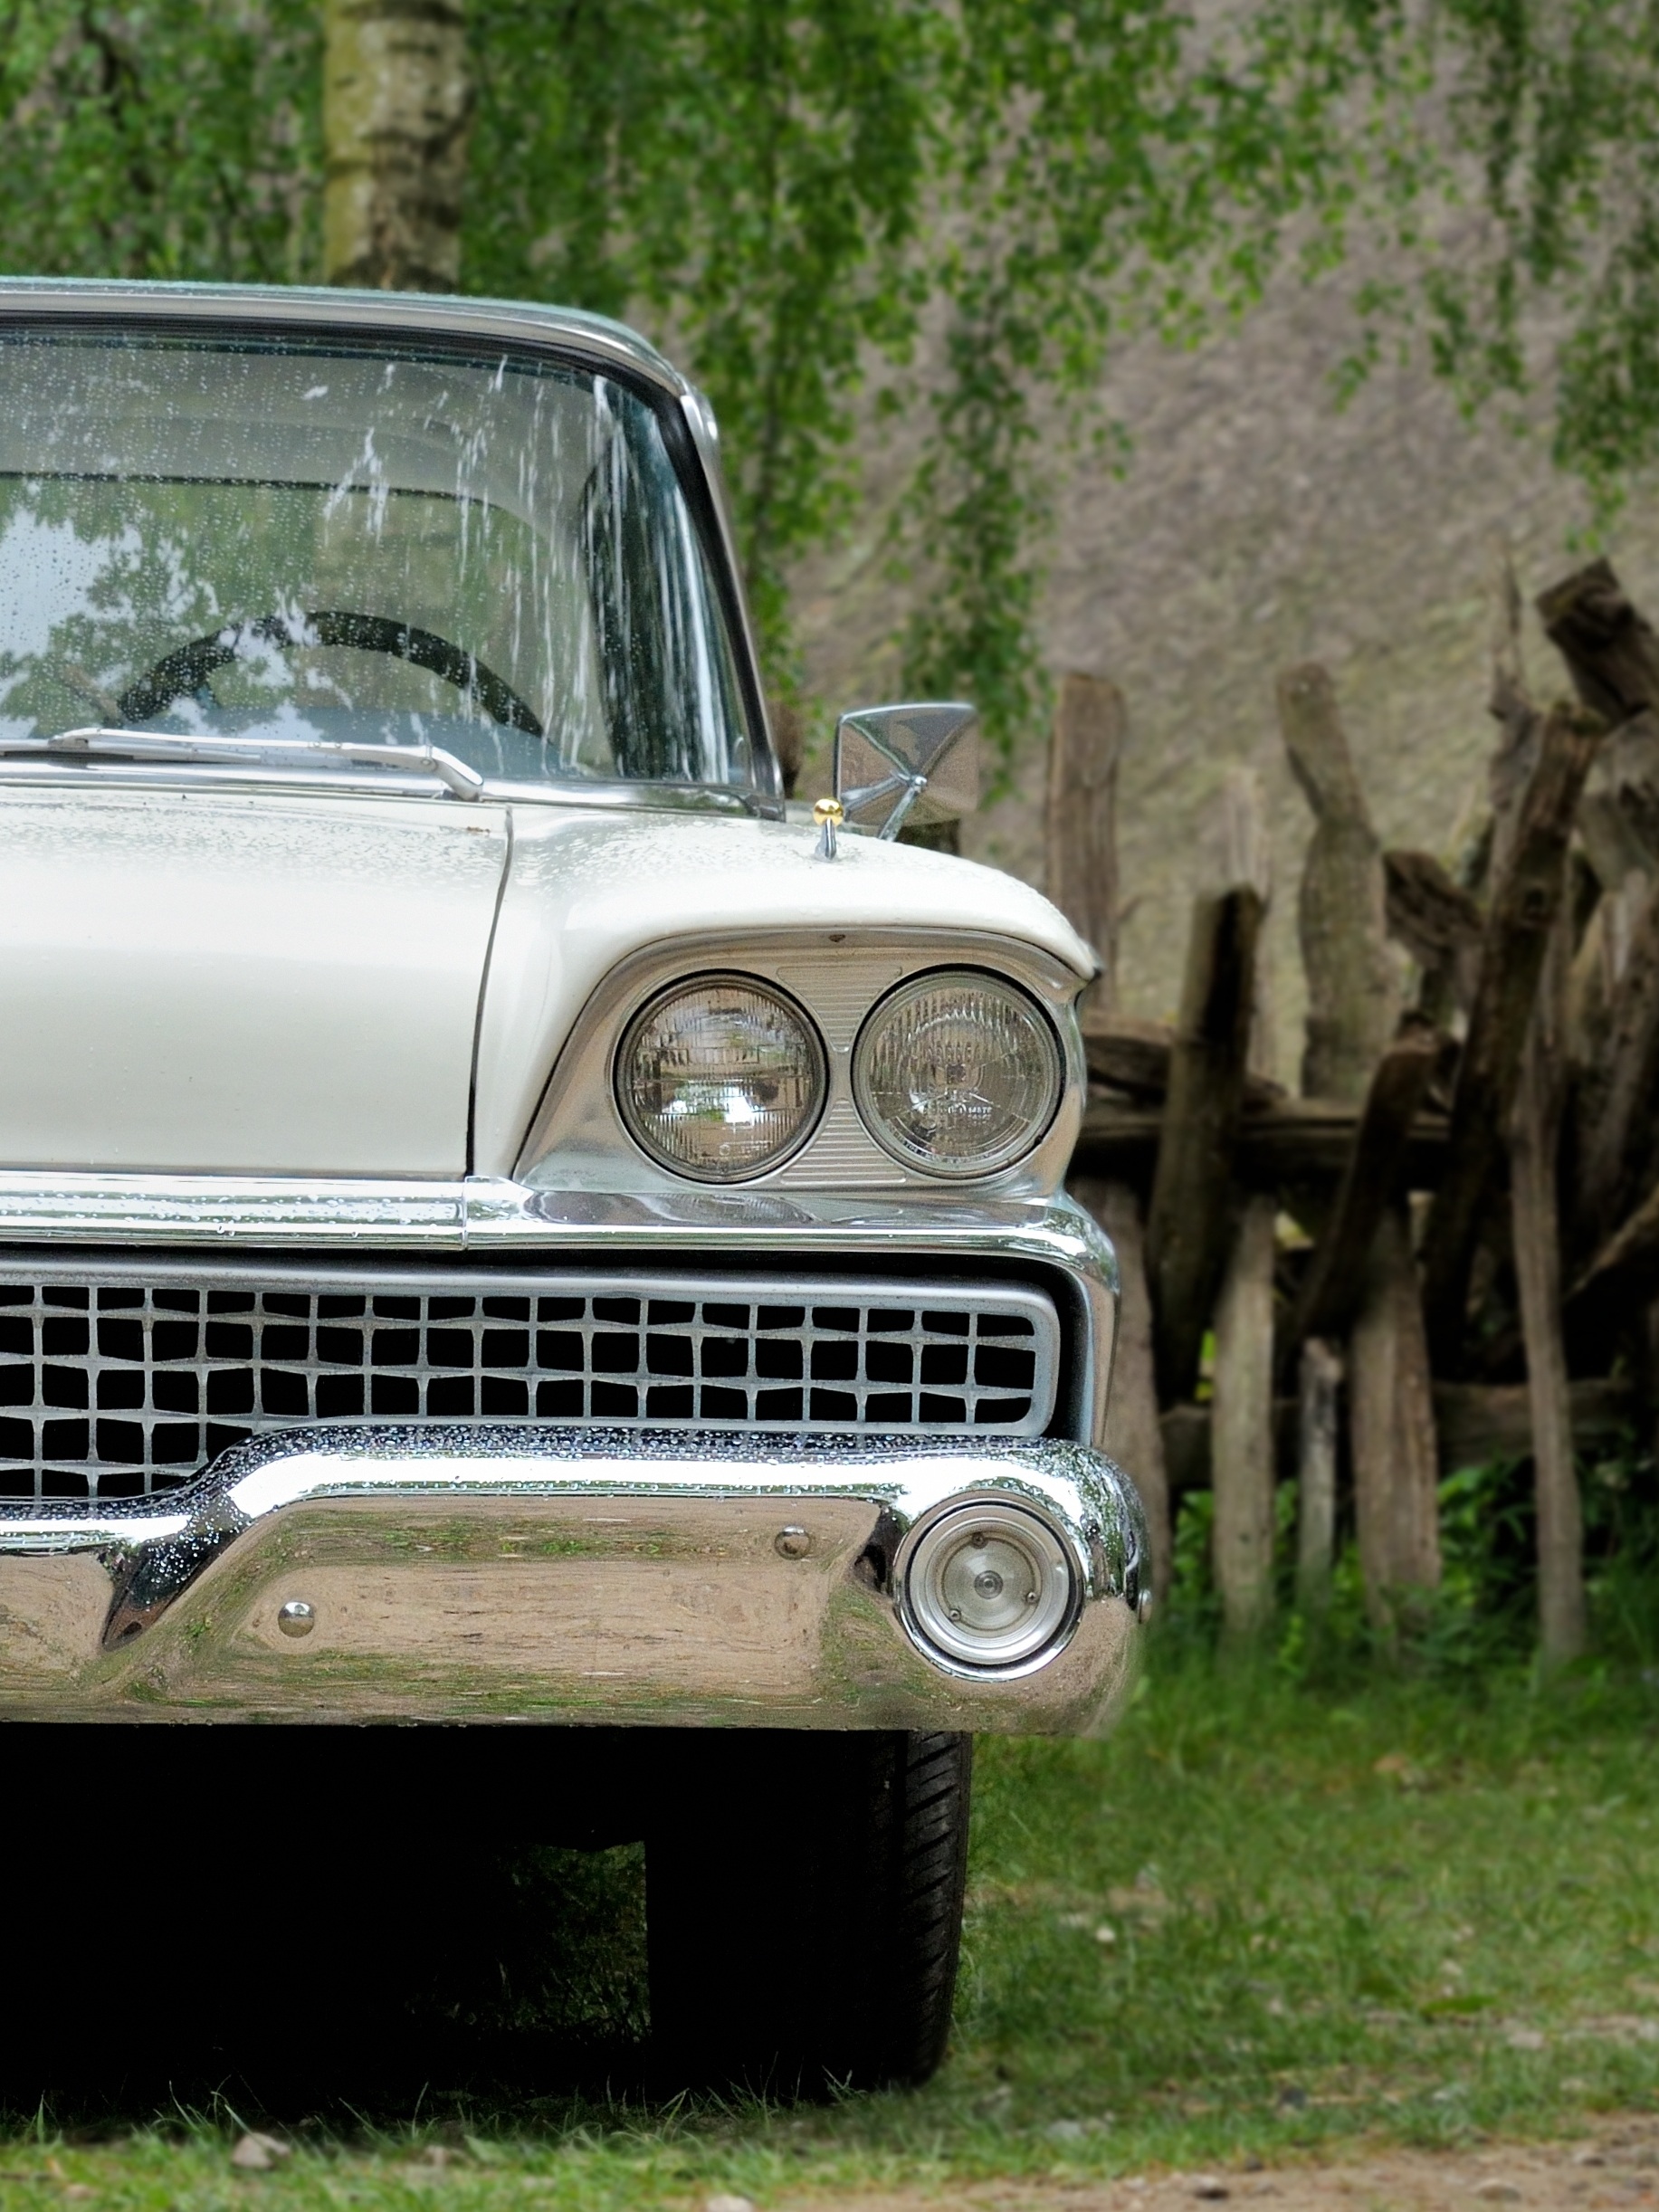
white, car, antique, retro, old, vehicle, metal, auto, nostalgia, old car, spotlight, grille, automotive, motor vehicle, vintage car, sheet, silver, sedan, oldtimer, nostalgic, classic, historically, rarity, companions, old cars, antique car, vintage car automobile, crom, land vehicle, automobile make, automotive exterior, compact car, automotive design, luxury vehicle